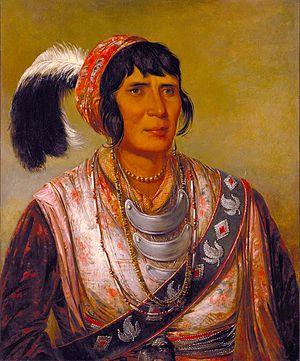
Osceola était un chef de guerre indien séminole en Floride. Osceola conduisait une bande de guerriers pendant la résistance que son peuple mena contre les États-Unis qui tentaient de lui prendre ses terres. Il eut une grande influence sur Micanopy, le chef des Séminoles.
Les guerres séminoles, désignent trois conflits qui opposèrent, en Floride, les États-Unis à divers groupes d'Amérindiens, connus sous l'appellation collective de Séminoles. La première guerre séminole eut lieu de 1817 à 1818 ; la seconde guerre séminole de 1835 à 1842 ; et la troisième guerre séminole de 1855 à 1858. La seconde guerre séminole, souvent appelée la guerre séminole, fut la plus coûteuse des guerres indiennes que menèrent les États-Unis et aussi l'une des plus longues.
Cette page concerne des événements d'actualité qui se sont produits durant l'année 1832 du calendrier grégorien aux États-Unis.
La seconde guerre séminole, également connue sous le nom de guerre de Floride, est un conflit qui se déroula de 1835 à 1842 en Floride entre divers groupes d'Amérindiens, connus sous le nom générique de Séminoles, et les États-Unis. Elle fait partie d'une série de conflits appelés les guerres séminoles. La seconde guerre séminole, souvent appelée la Guerre séminole, fut la plus coûteuse des guerres indiennes et l'une des plus longues que menèrent les États-Unis. Elle fut aussi l'une des premières guerres de guérilla, préfigurant sans doute ce qu'allait être les guerres de guérilla au XXᵉ siècle.